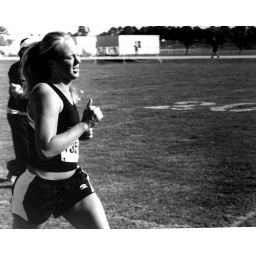
freeze shot of a local cross country runner. Done in Black and white film, processed and developed in a dark room.